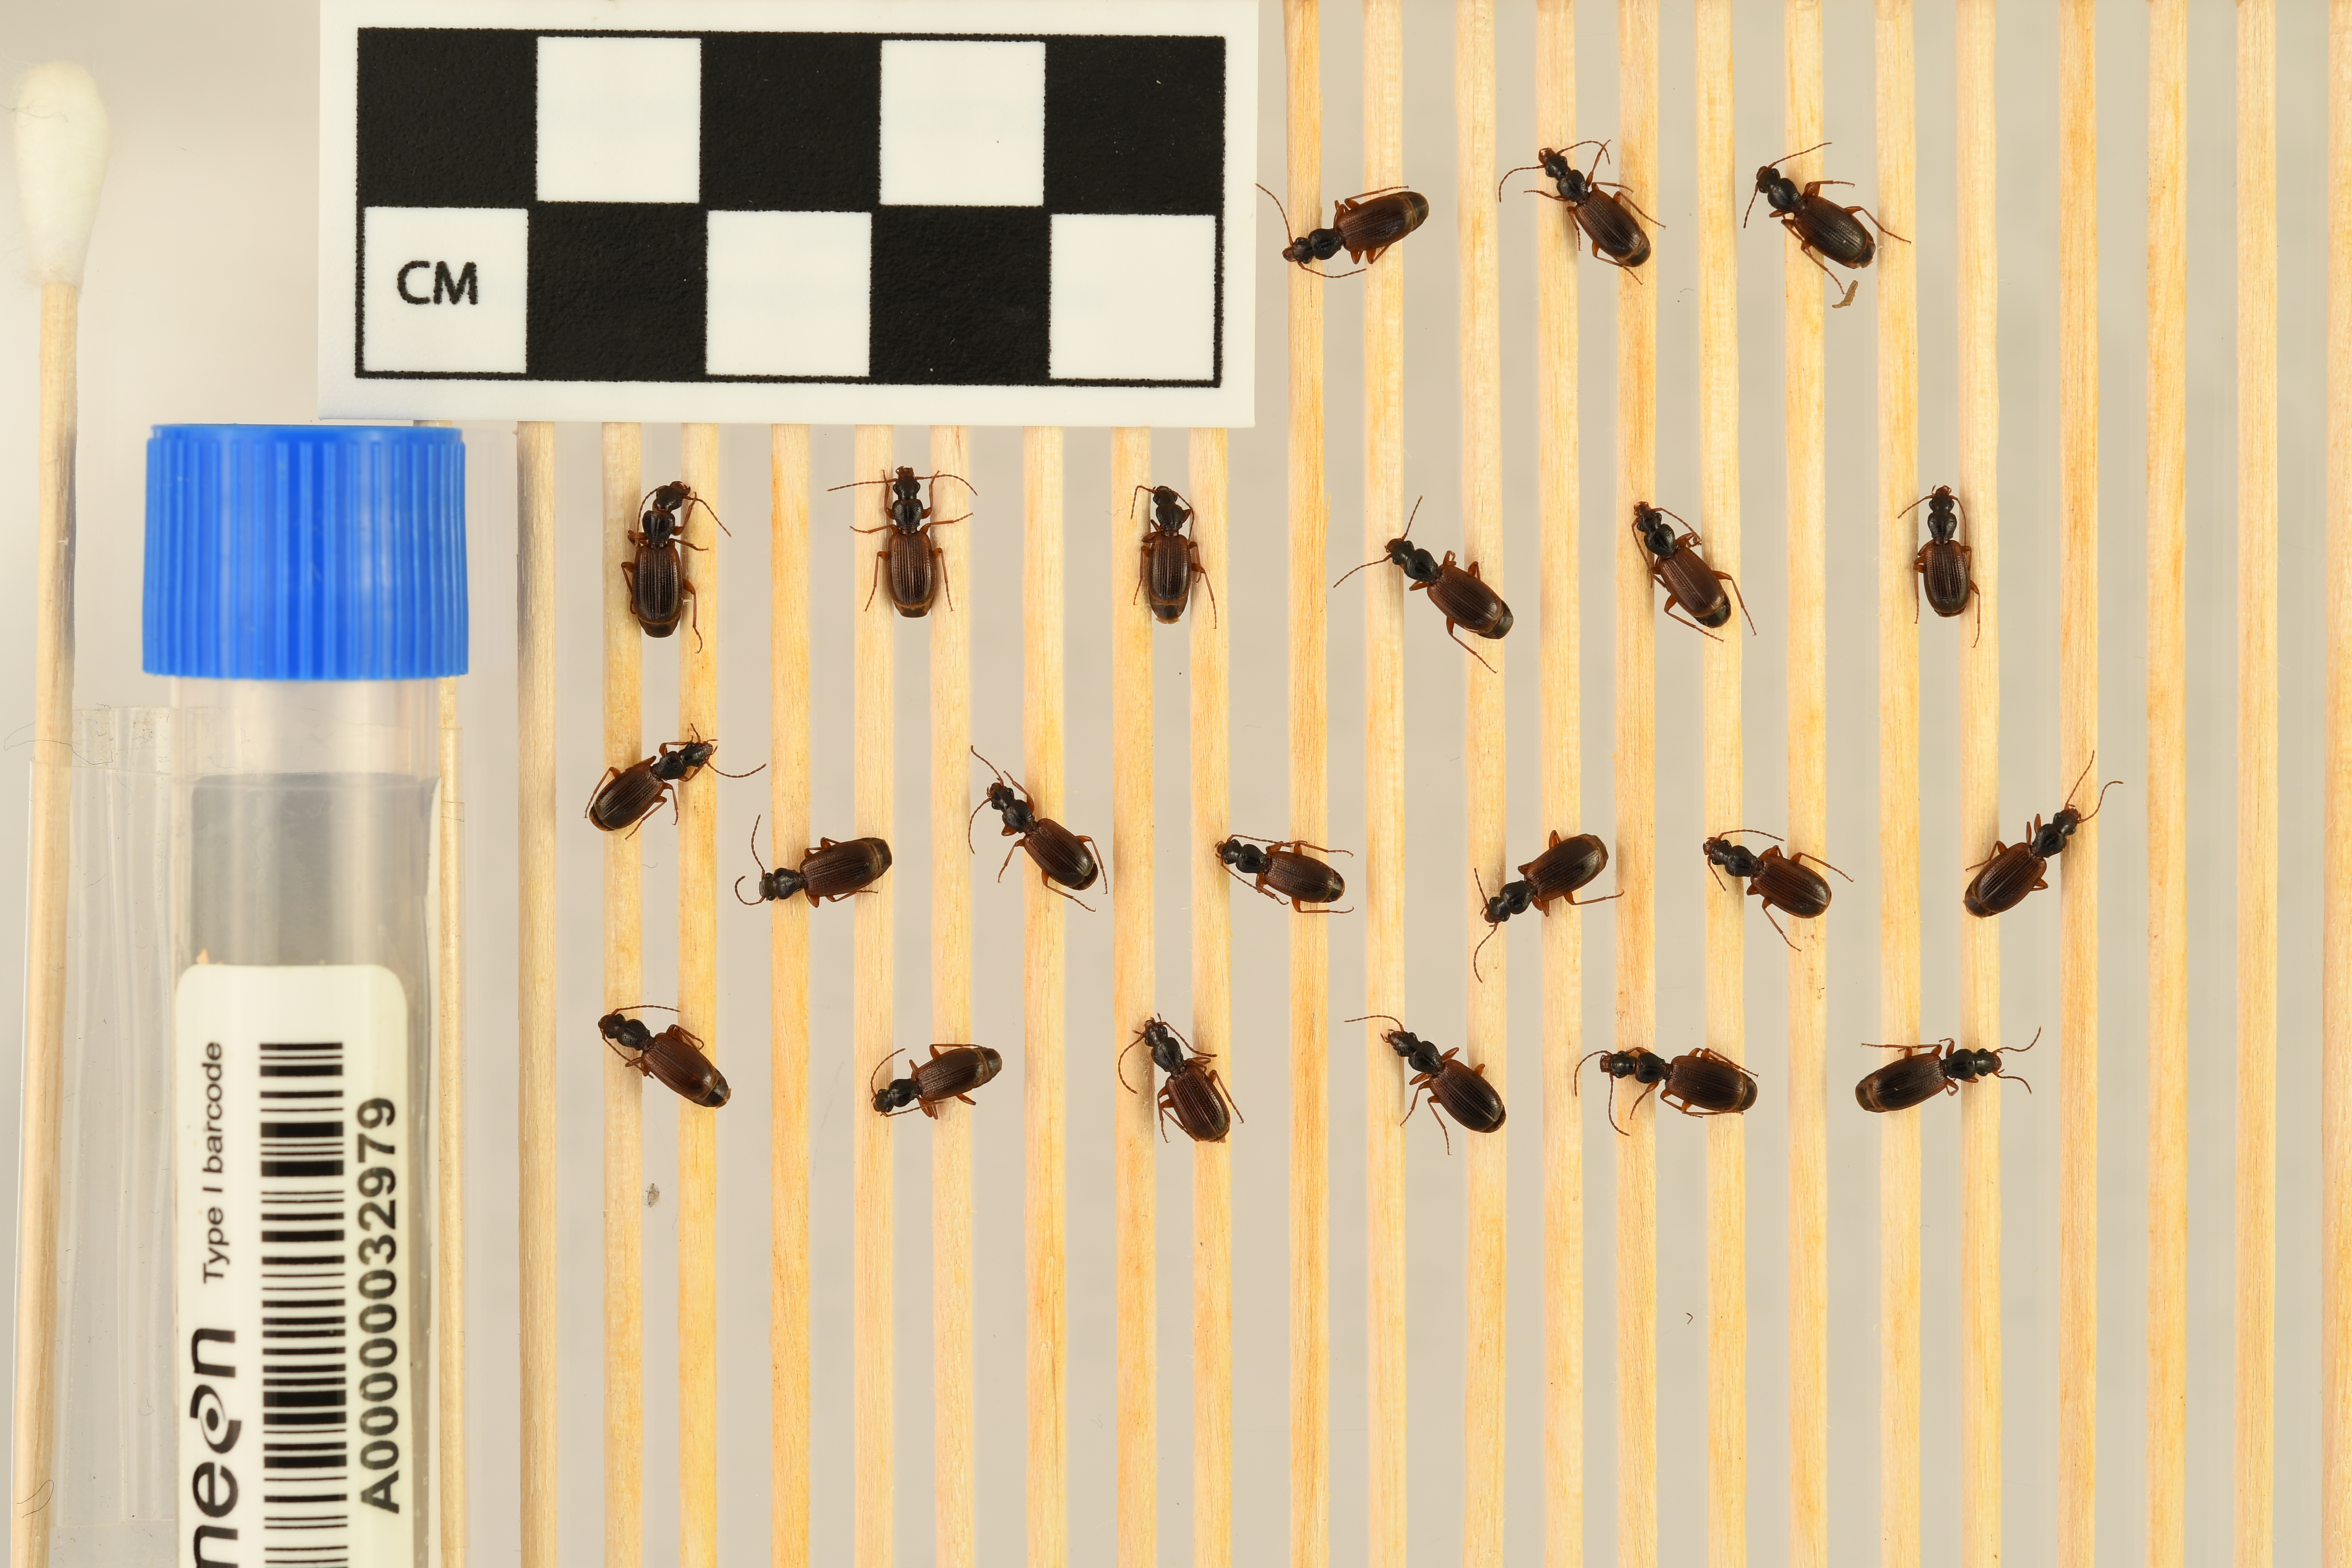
Cymindis neglecta — Bartlett Experimental Forest NEON, plot BART_068. Beetle 21, ElytraWidth: 0.1984 cm (lying flat: Yes)

Cymindis neglecta — Bartlett Experimental Forest NEON, plot BART_068. Beetle 21, ElytraLength: 0.4003 cm (lying flat: Yes)

Cymindis neglecta — Bartlett Experimental Forest NEON, plot BART_068. Beetle 22, ElytraWidth: 0.2109 cm (lying flat: Yes)

Cymindis neglecta — Bartlett Experimental Forest NEON, plot BART_068. Beetle 22, ElytraLength: 0.3892 cm (lying flat: Yes)